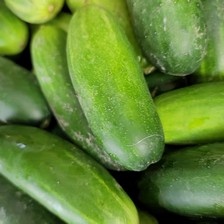
Label: cucumber